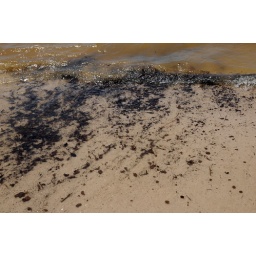
oil in water, black is oiled debris, brown is pure oil_6665 web